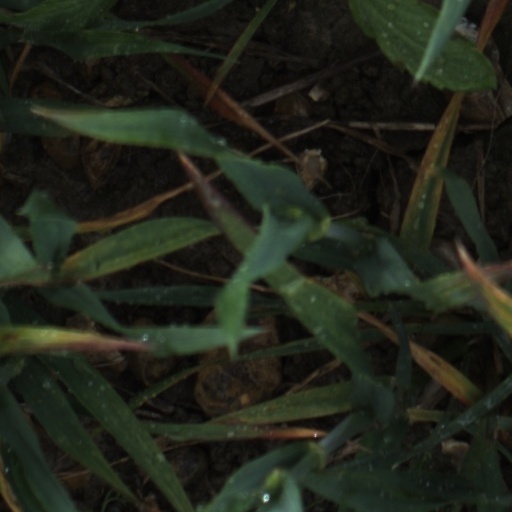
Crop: wheat